Loenga–Alnabru Line

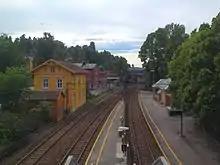
Bryn Station looking west. The Loenga–Alnabru Line is the tracks to the left.

The planning of the Oslo Tunnel and Oslo Central Station quickly made it obvious that cargo handling could not take place at the same site. Alnabru was thereby selected as the site for a new classification yard and container terminal. The old Alnabru Station was demolished and a new Alna Station was built on a new set of tracks on the Trunk Line. The Loenga–Alnabru Line and the Alna Line were connected to the western side of the new terminal, while the Trunk Line was not. The terminal opened in 1970, and the